Ammar Bouhouche

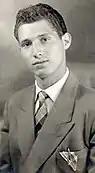
1956

Bouhouche was the first born of Hocine and Yamina Kaddour, in the village of Aziar, where there was no electricity or running water, near El-milia, in the east of Algeria.